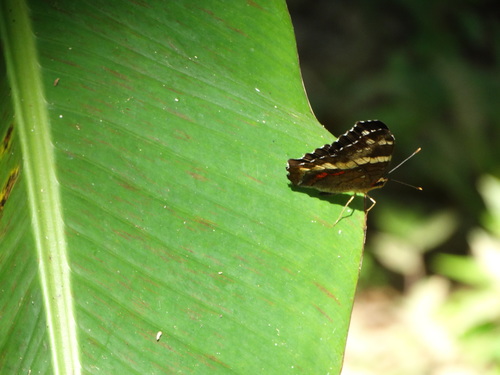
Scientific name: Anartia fatima
Common name: Banded peacock
Family: Nymphalidae
Order: Lepidoptera
Pollinator type: Primary pollinator
Habitat: Open areas and gardens
Geographic range: South America
Conservation status: Least Concern